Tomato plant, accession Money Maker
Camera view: vertical (180 deg); turntable rotation: 120 degrees
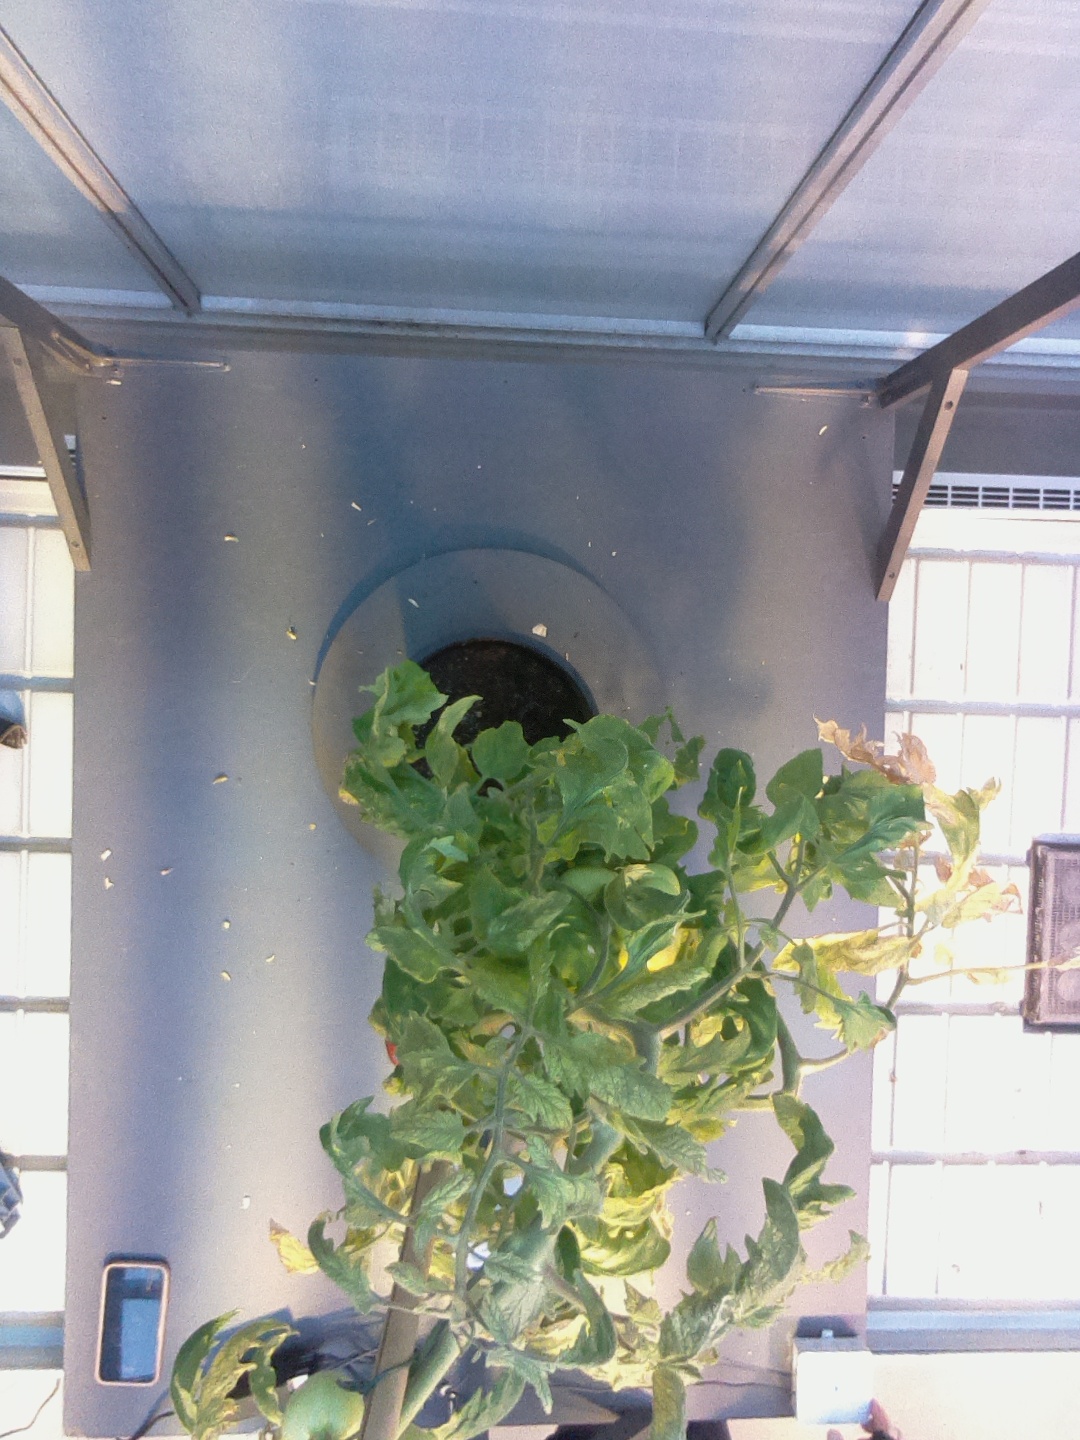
BBCH growth stage 82: 20%-30% of fruits show typical fully ripe color